Economy of South Carolina

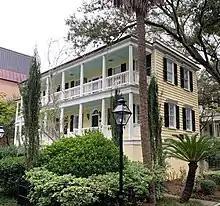
Charleston single homes were influenced by the state's Barbadian settlers.

The economy of South Carolina was relatively diverse and wealthy compared to the other colonies in the beginning of the 18th century. South Carolinian settlers exported rice and naval stores to Great Britain, traded with Native American tribes for deer skins and enslaved people, and continued their commerce with the West Indies. During this time, Charleston was the fourth largest on the continent. But rice transformed South Carolina into a rice monoculture with a growing demand for enslaved laborers in the colony's rice belt. In effect, the scalability of rice led to diversified farms being replaced by specialized plantations with a large number of enslaved workers, greater wealth alongside greater wealth inequality, the emigration of capital-less and skilled labor, and finally an increased focus on trade with Great Britain at the expense of trade with the Caribbean. It is estimated that "between 1700 and 1775, approximately 40 percent of all Africans brought to the United States entered through Charleston's harbor."